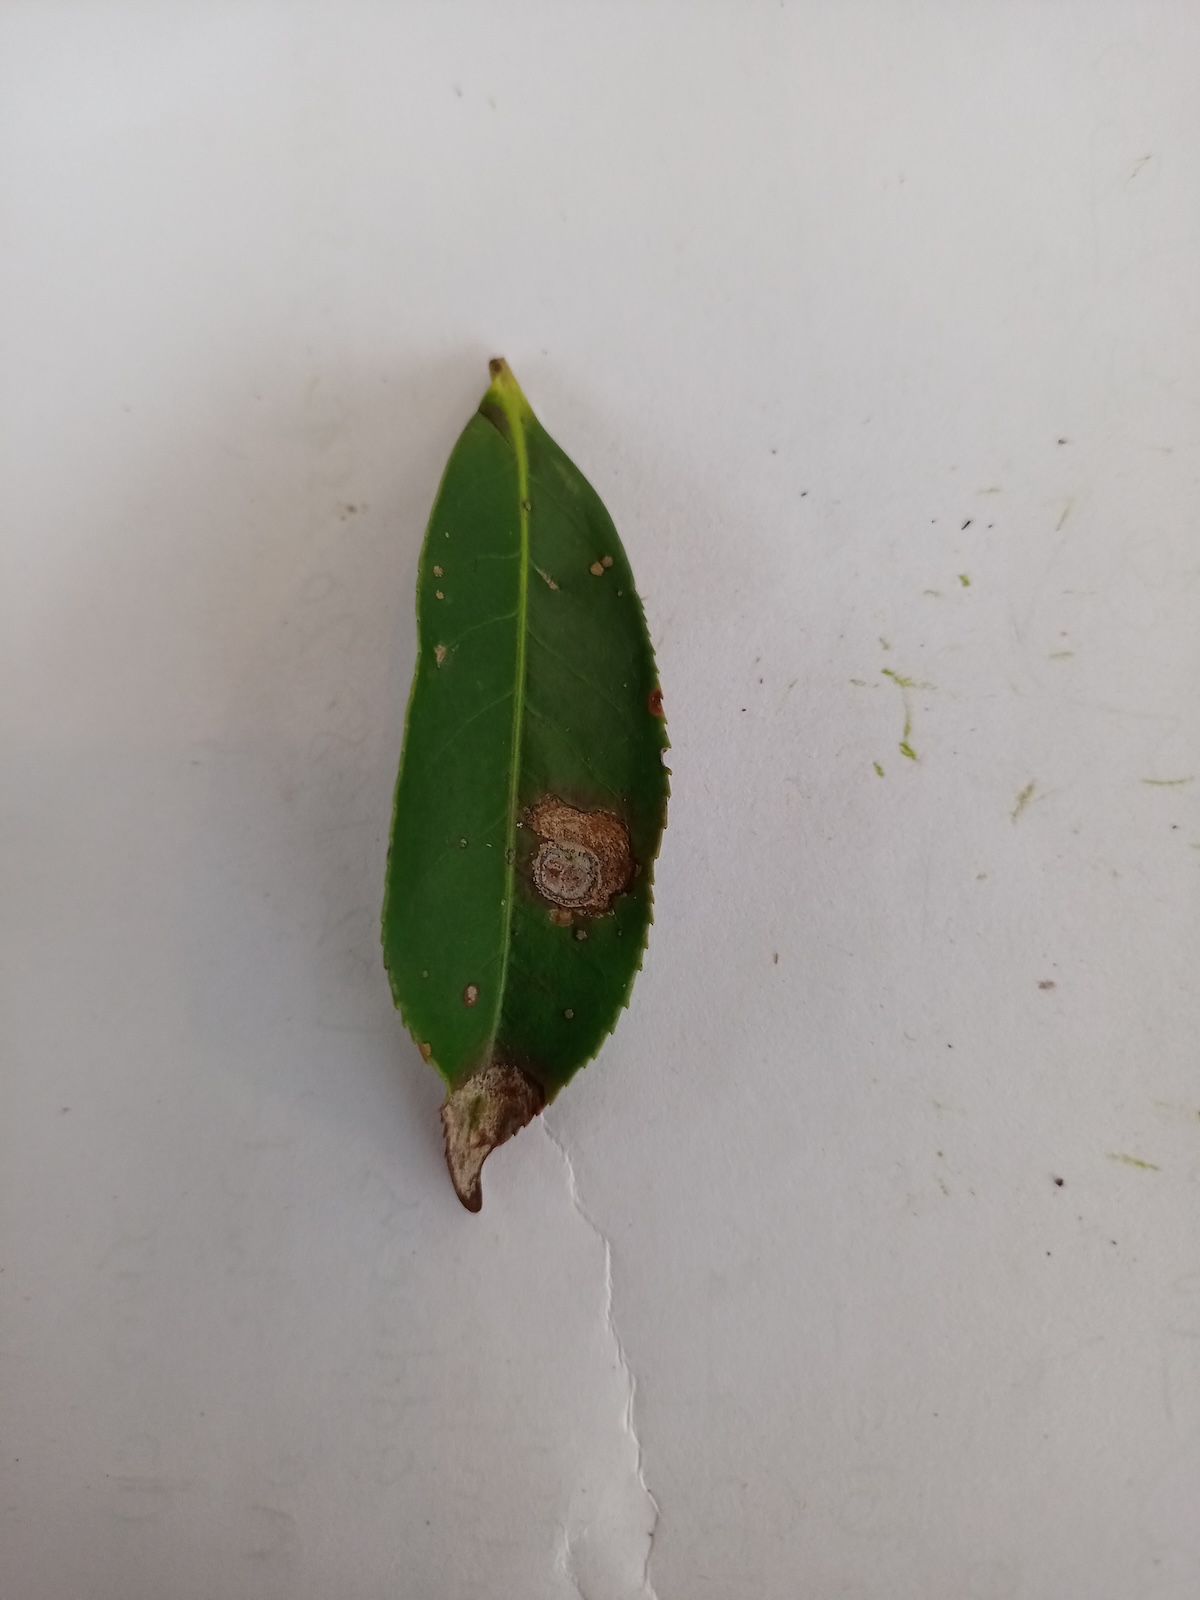
Label: Gray Blight